Soesterberg Air Base

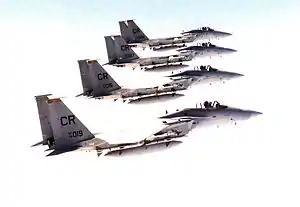
McDonnell Douglas F-15C-24-MC Eagles of the 32d Tactical Fighter Group, AF Serial Numbers 79–0015, 0019, 0026 and 0027. When the 32d TFG was inactivated in 1994, these aircraft were sold to the Royal Saudi Air Force.

In 1956, the squadron transitioned to the North American F-100 Super Sabre. The 32d sent five instructors pilots to Sidi Slimane AB in Morocco to complete transition training for the F-100. At the same time, the squadron began ferrying the F-86s to Prestwick, Scotland, and Châteauroux-Déols Air Base in France for disposal. On 18 July 1958, USAFE redesignated the unit as the 32d Tactical Fighter Squadron, as part of the 36th Tactical Fighter Wing.